Naval Surface Warfare Center Dahlgren Division

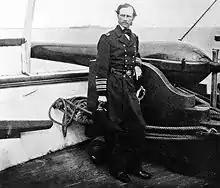

Prior to 1918, the Navy operated a proving ground at Indian Head, Maryland, but it became inadequate as advances in gun designs and ordnance made its range obsolete. During World War I, a range of was sought by the Navy to prove its new battleship guns. The range was required to be over water but inside the territorial waters of the United States. The area from Machodoc Creek to Point Lookout on the Potomac River was selected because of its relative straight lines and accessibility. The climate and relative calm of the river were also factors as the Navy sought an ice and rapids free testing area.